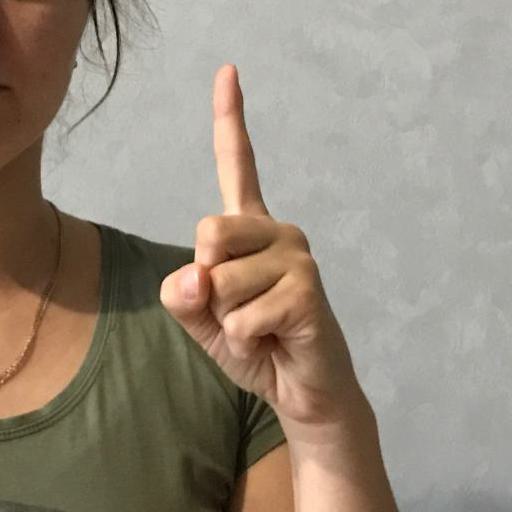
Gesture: one